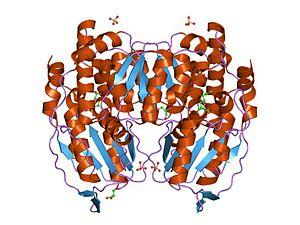
La glucose-6-phosphate isomérase, également appelée phosphoglucose isomérase et phosphohexose isomérase, est une isomérase qui catalyse la réaction :